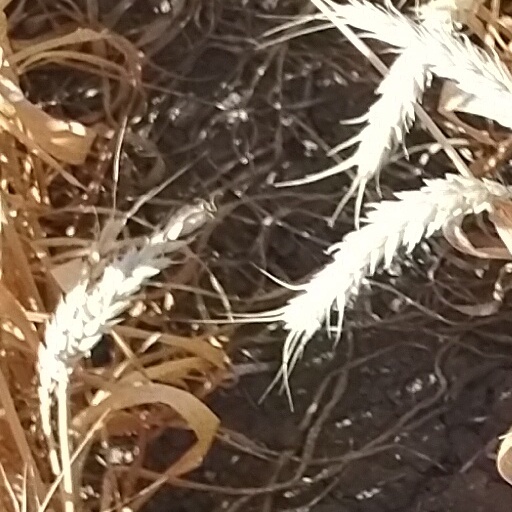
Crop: wheat